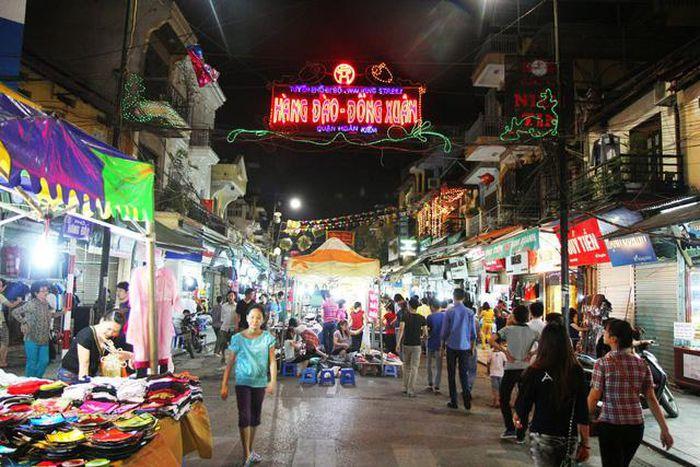
có nhiều người đang di chuyển bên trong khu chợ đêm